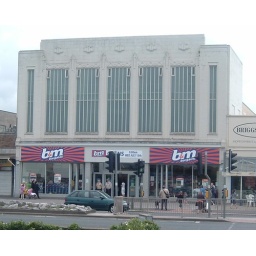
Art Deco building on Morecambe sea front, over the road and along a bit from the Midland Hotel.